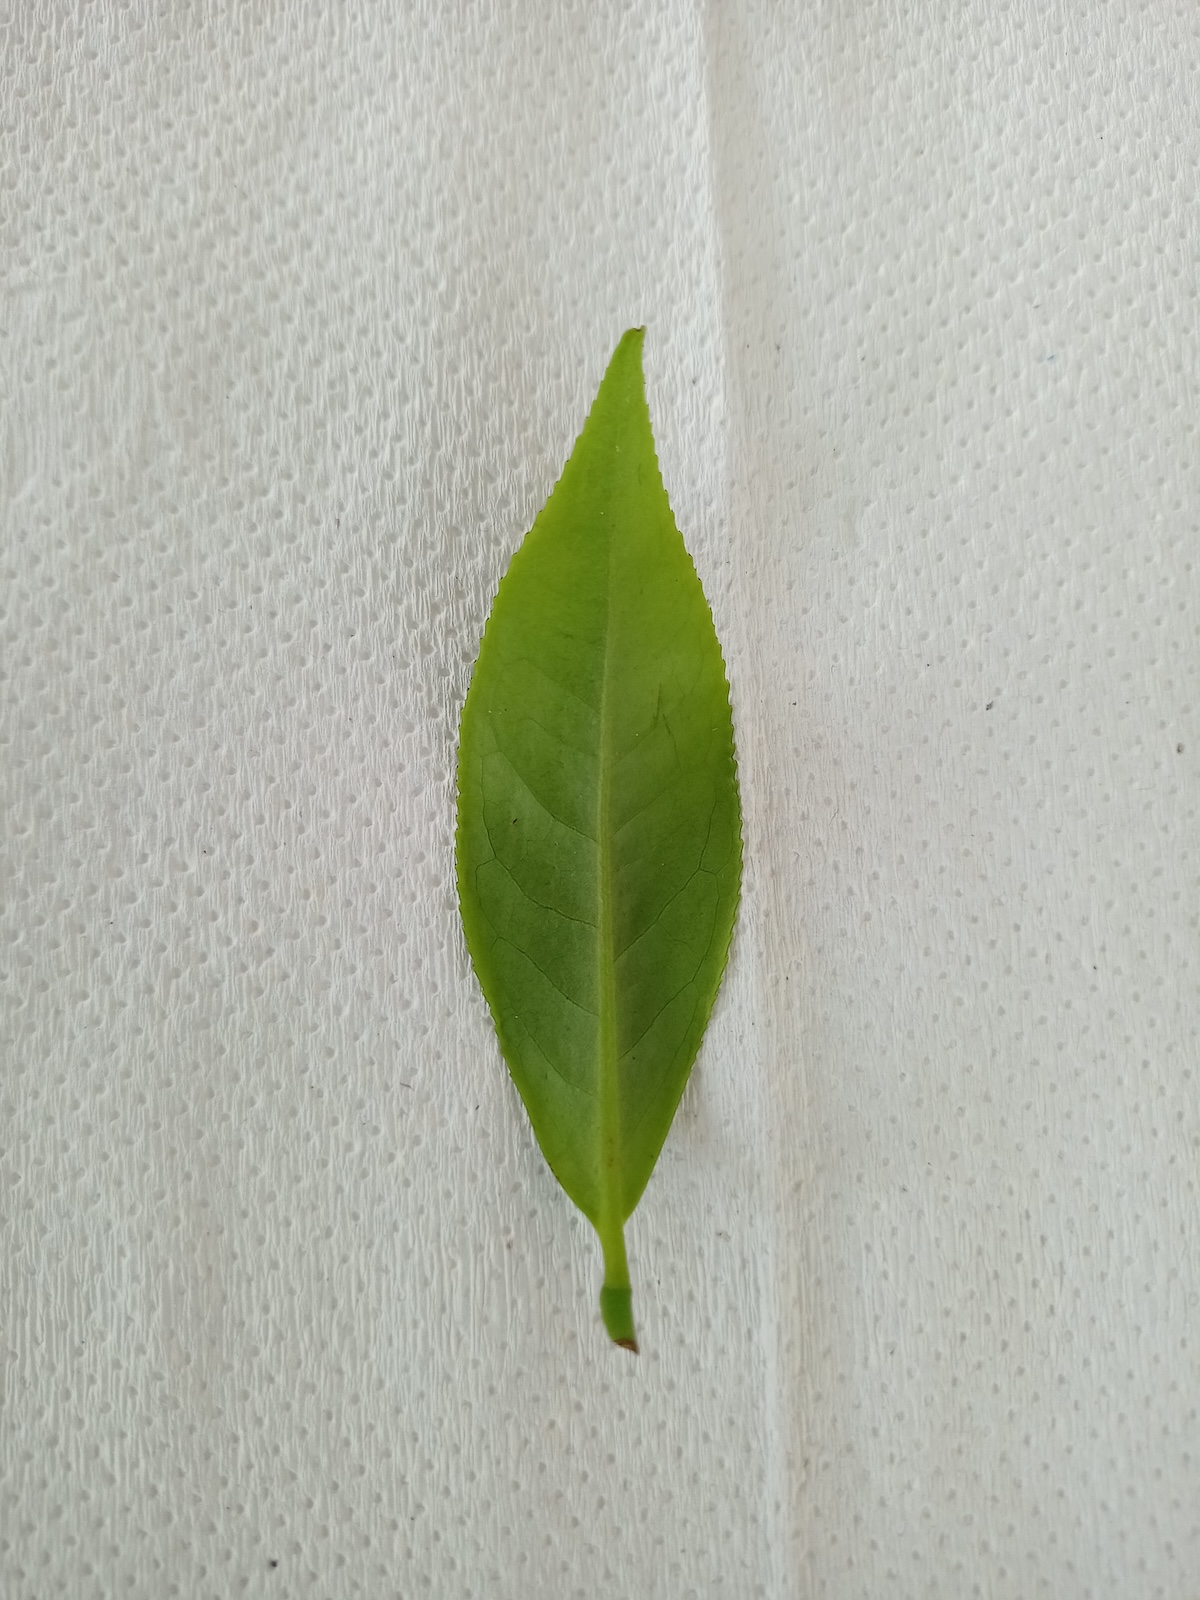
Label: Healthy leaf